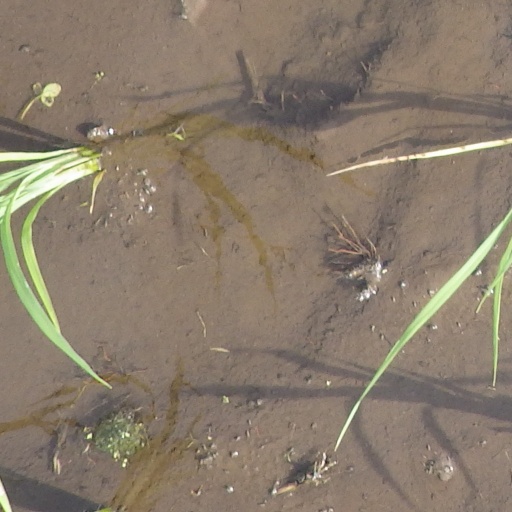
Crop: rice